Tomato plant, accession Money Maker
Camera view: horizontal (90 deg, fisheye); turntable rotation: 90 degrees
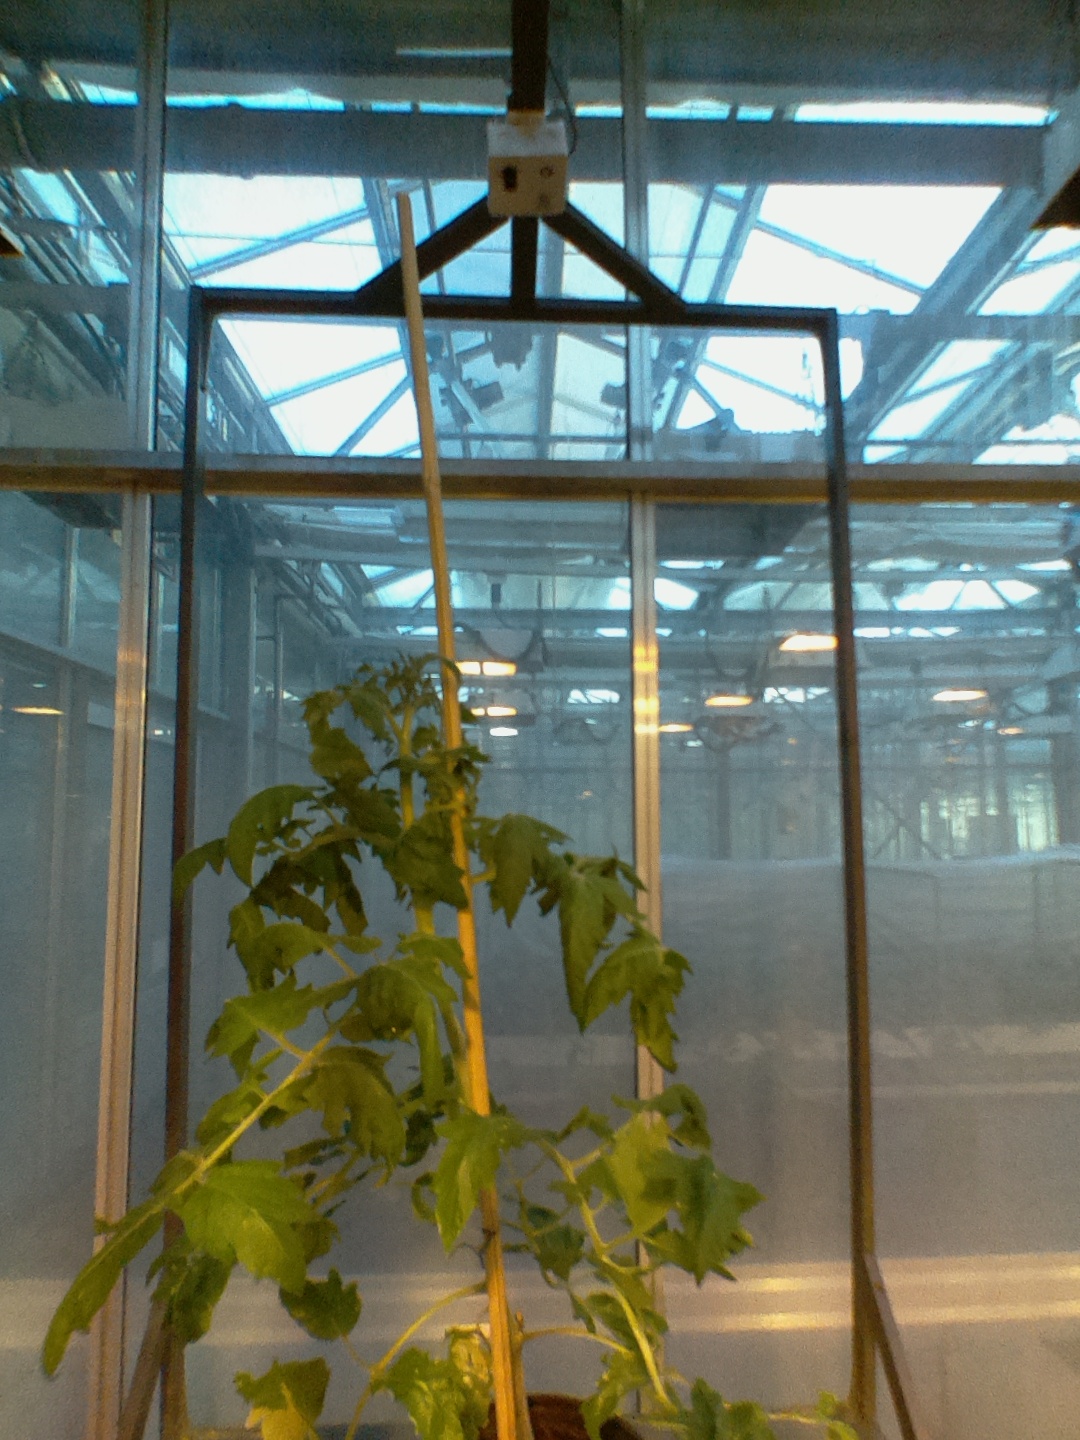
BBCH growth stage 64: 40%-50% of flowers open